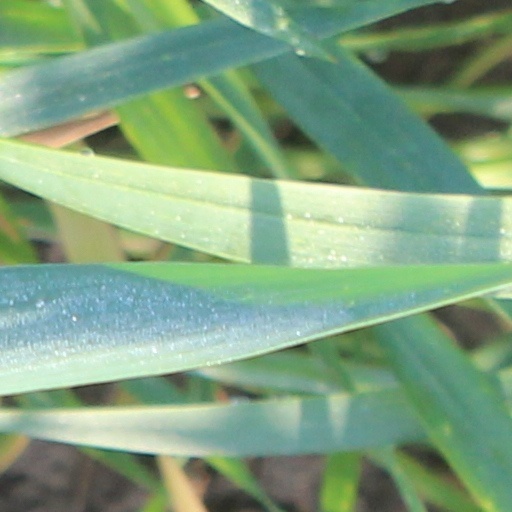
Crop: wheat